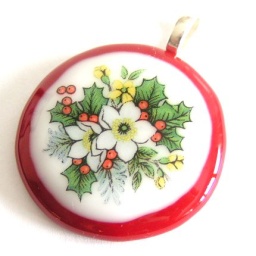
"Christmas" fused glass pendant in red